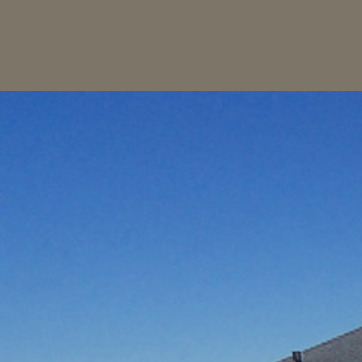
Material: sky